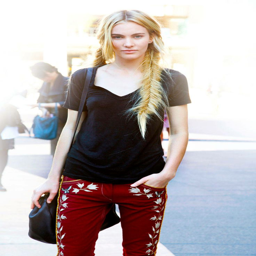
elle pairing an embellished pant with a clean , black tee